Southern Justice (film)

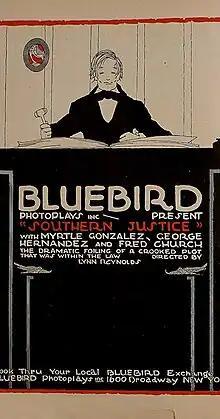

Southern Justice is a 1917 silent drama film directed by Lynn Reynolds and starring Myrtle Gonzalez, George Hernandez and Jean Hersholt.